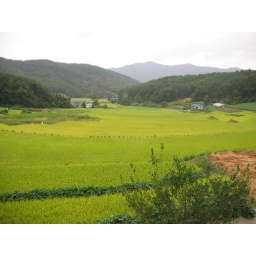
Again from the roof of my Parents in laws house Deunggo-ri, Pangyo-myeon, Seocheon-gun, Chungcheongnam-do